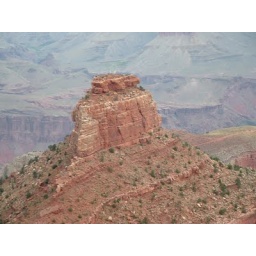
rock tower in the grand canyon